James E. Ware

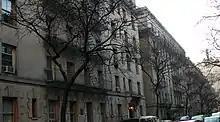
City & Suburban Homes First Avenue estate

James Edward Ware (1846 – April 14, 1918) was an American architect, best known for devising the "dumbbell plan" for New York City tenement housing.